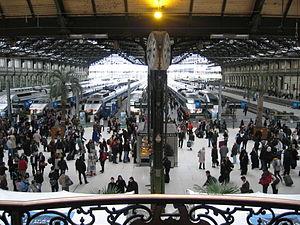
Le Train bleu est un restaurant gastronomique de style néo-baroque et Belle Époque des années 1900 situé dans le hall de la gare Paris-Gare de Lyon dans le 12ᵉ arrondissement de Paris. Sauvé de la démolition par André Malraux en 1966, certaines de ses salles sont classées au titre des monuments historiques en 1972 par Jacques Duhamel.